Otto Hahn

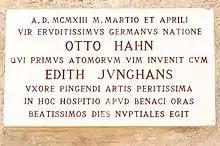
Marble plaque in Latin by Professor Massimo Ragnolini, commemorating the honeymoon of Otto Hahn and his wife Edith at Punta San Vigilio, Lake Garda, Italy, in March and April 1913

The suicide of Albert Vögler on 14 April 1945 left the KWS without a president. The British chemist Bertie Blount was placed in charge of its affairs while the Allies decided what to do with it, and he decided to install Max Planck as an interim president. Now aged 87, Planck was in the small town of Rogätz, in an area that the Americans were preparing to hand over to the Soviet Union. The Dutch astronomer Gerard Kuiper from the Alsos Mission fetched Planck in a jeep and brought him to Göttingen on 16 May. Planck wrote to Hahn, who was still in captivity in England, on 25 July, and informed Hahn that the directors of the KWS had voted to make him the next president, and asked if he would accept the position. Hahn did not receive the letter until September, and did not think he was a good choice, as he regarded himself as a poor negotiator, but his colleagues persuaded him to accept. After his return to Germany, he assumed the office on 1 April 1946.